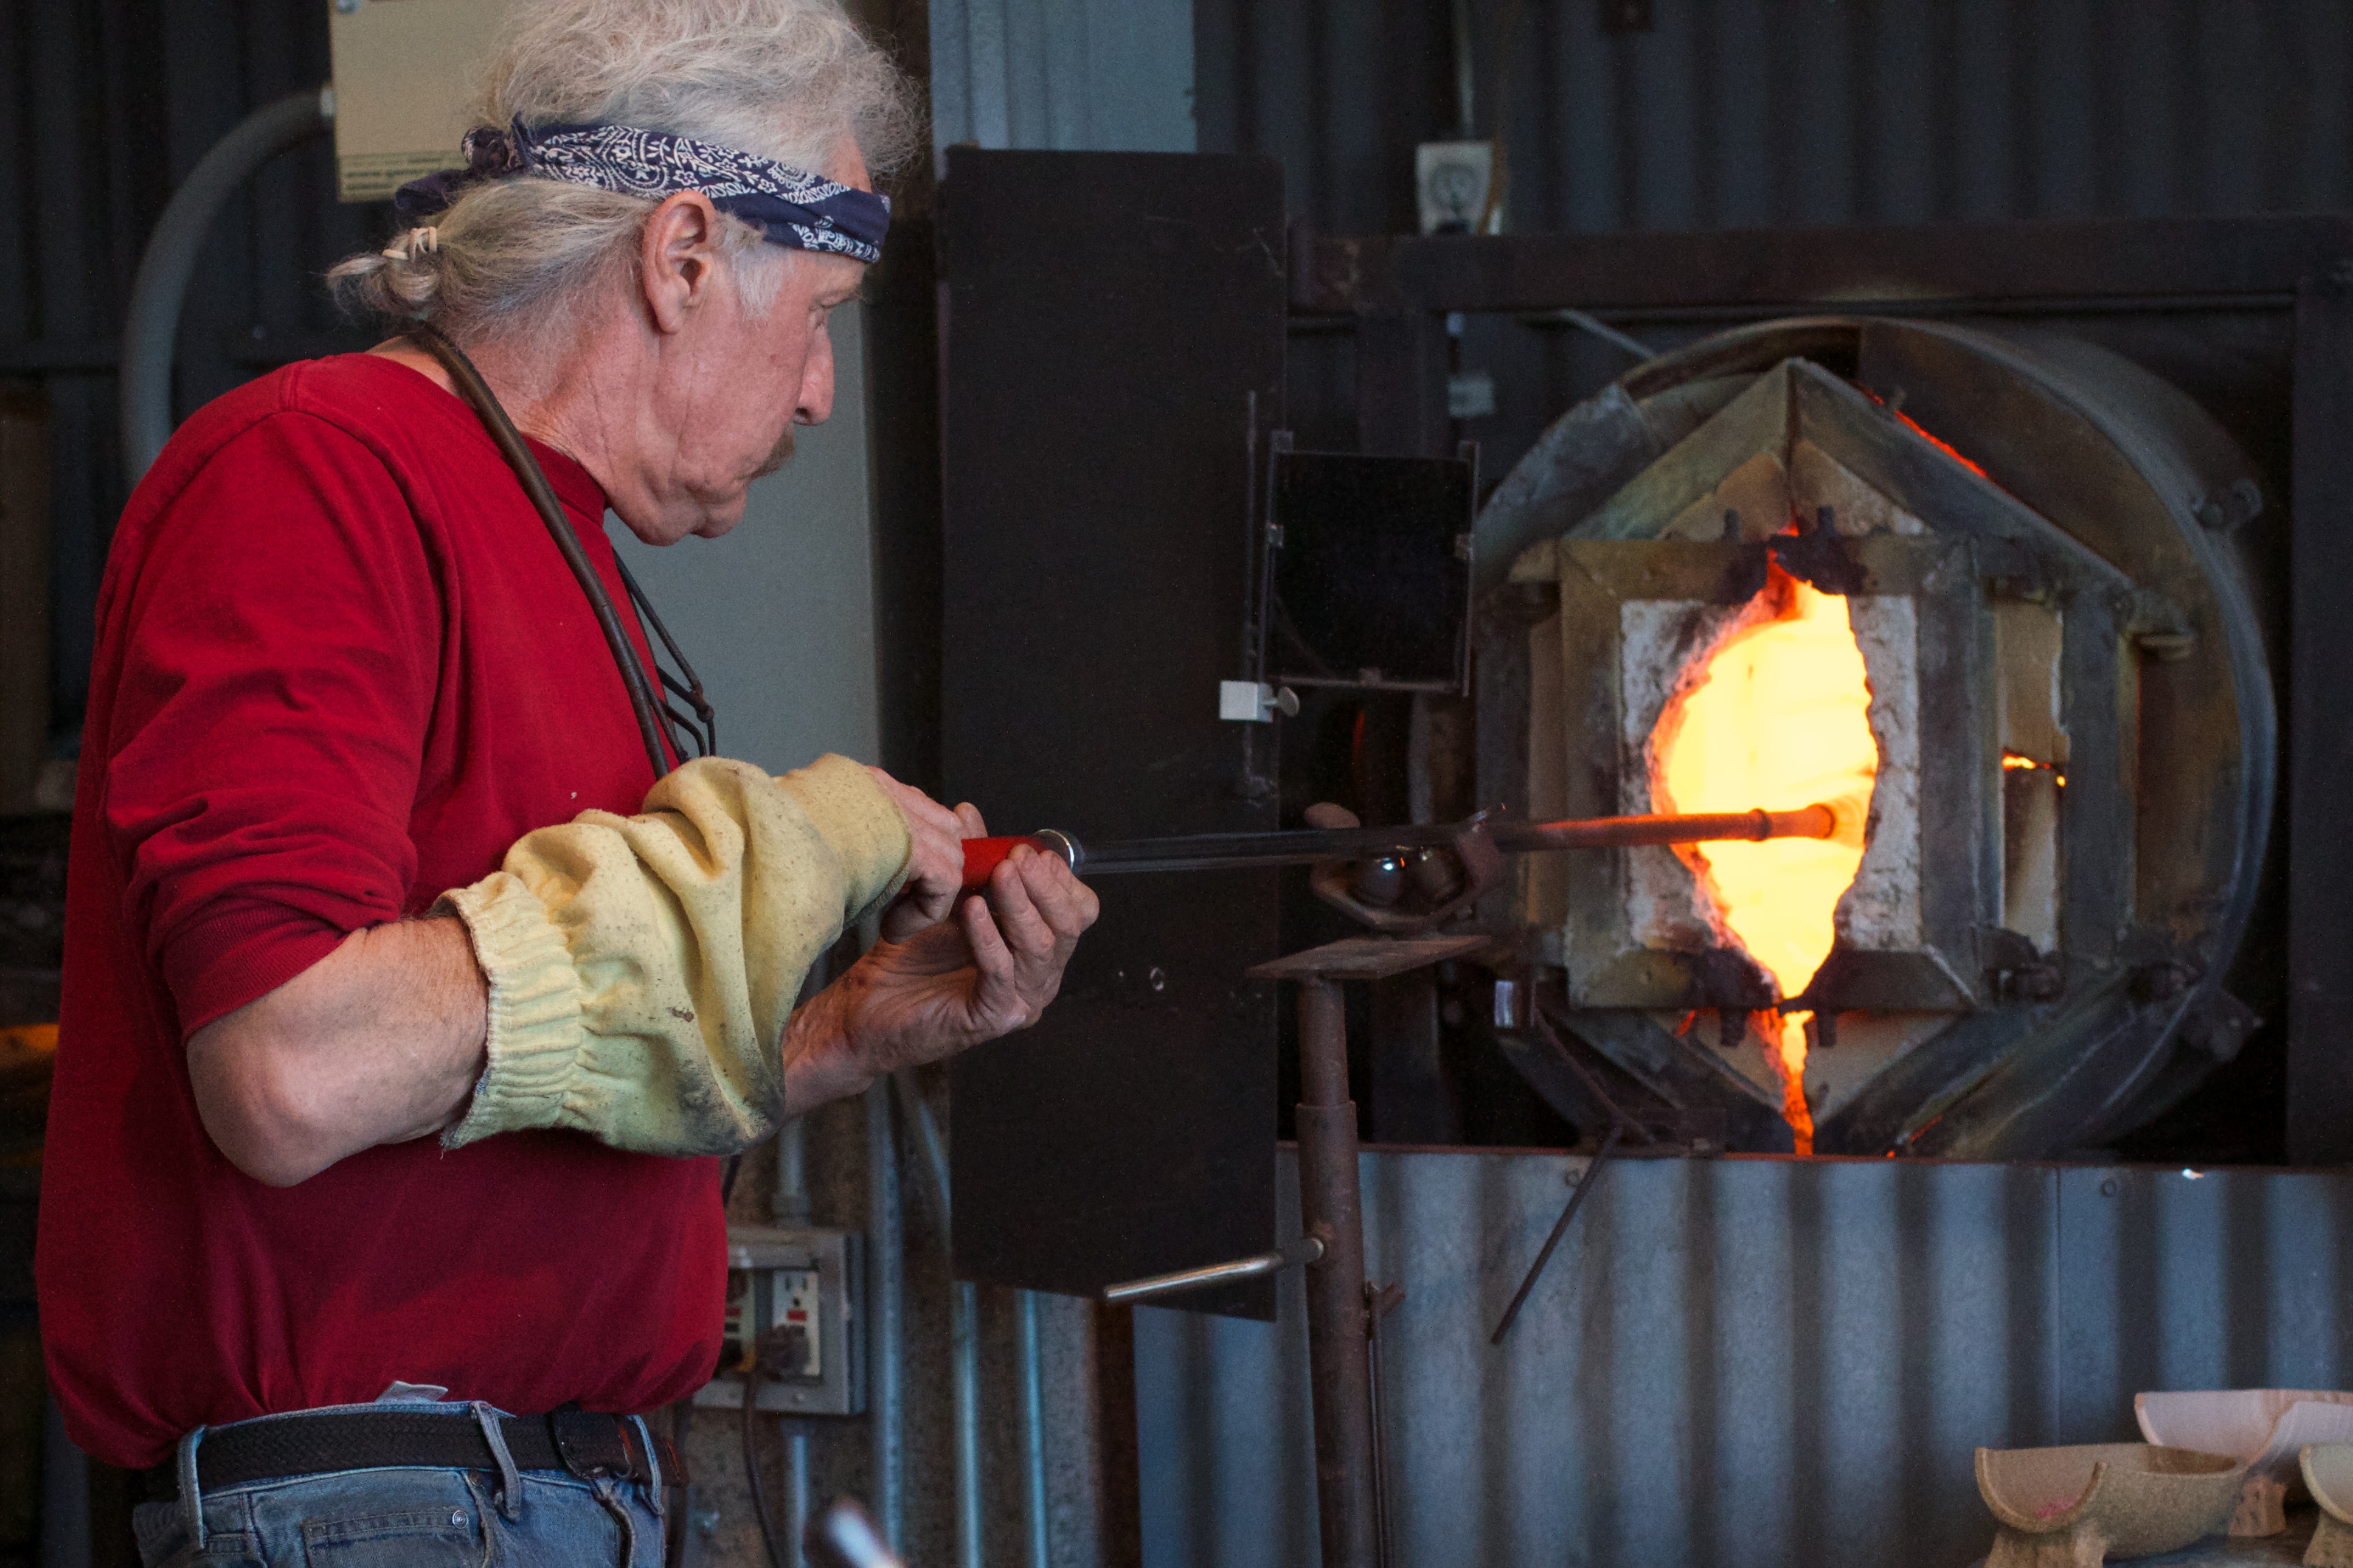
person, forge, man made object